Lola Montes (1944 film)

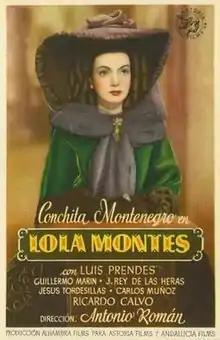

Lola Montes is a 1944 Spanish historical drama film directed by Antonio Román and starring Conchita Montenegro, Luis Prendes and Jesús Tordesillas. It portrays the life of the Irish dancer and courtesan Lola Montez.